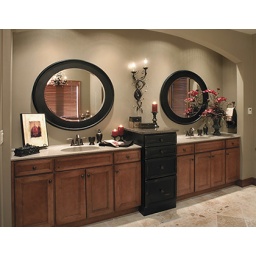
This bath cabinetry was created with the Corona door style in Maple finished in Caramel with Chocolate glaze. Accented with Maple finished in Amaretto.